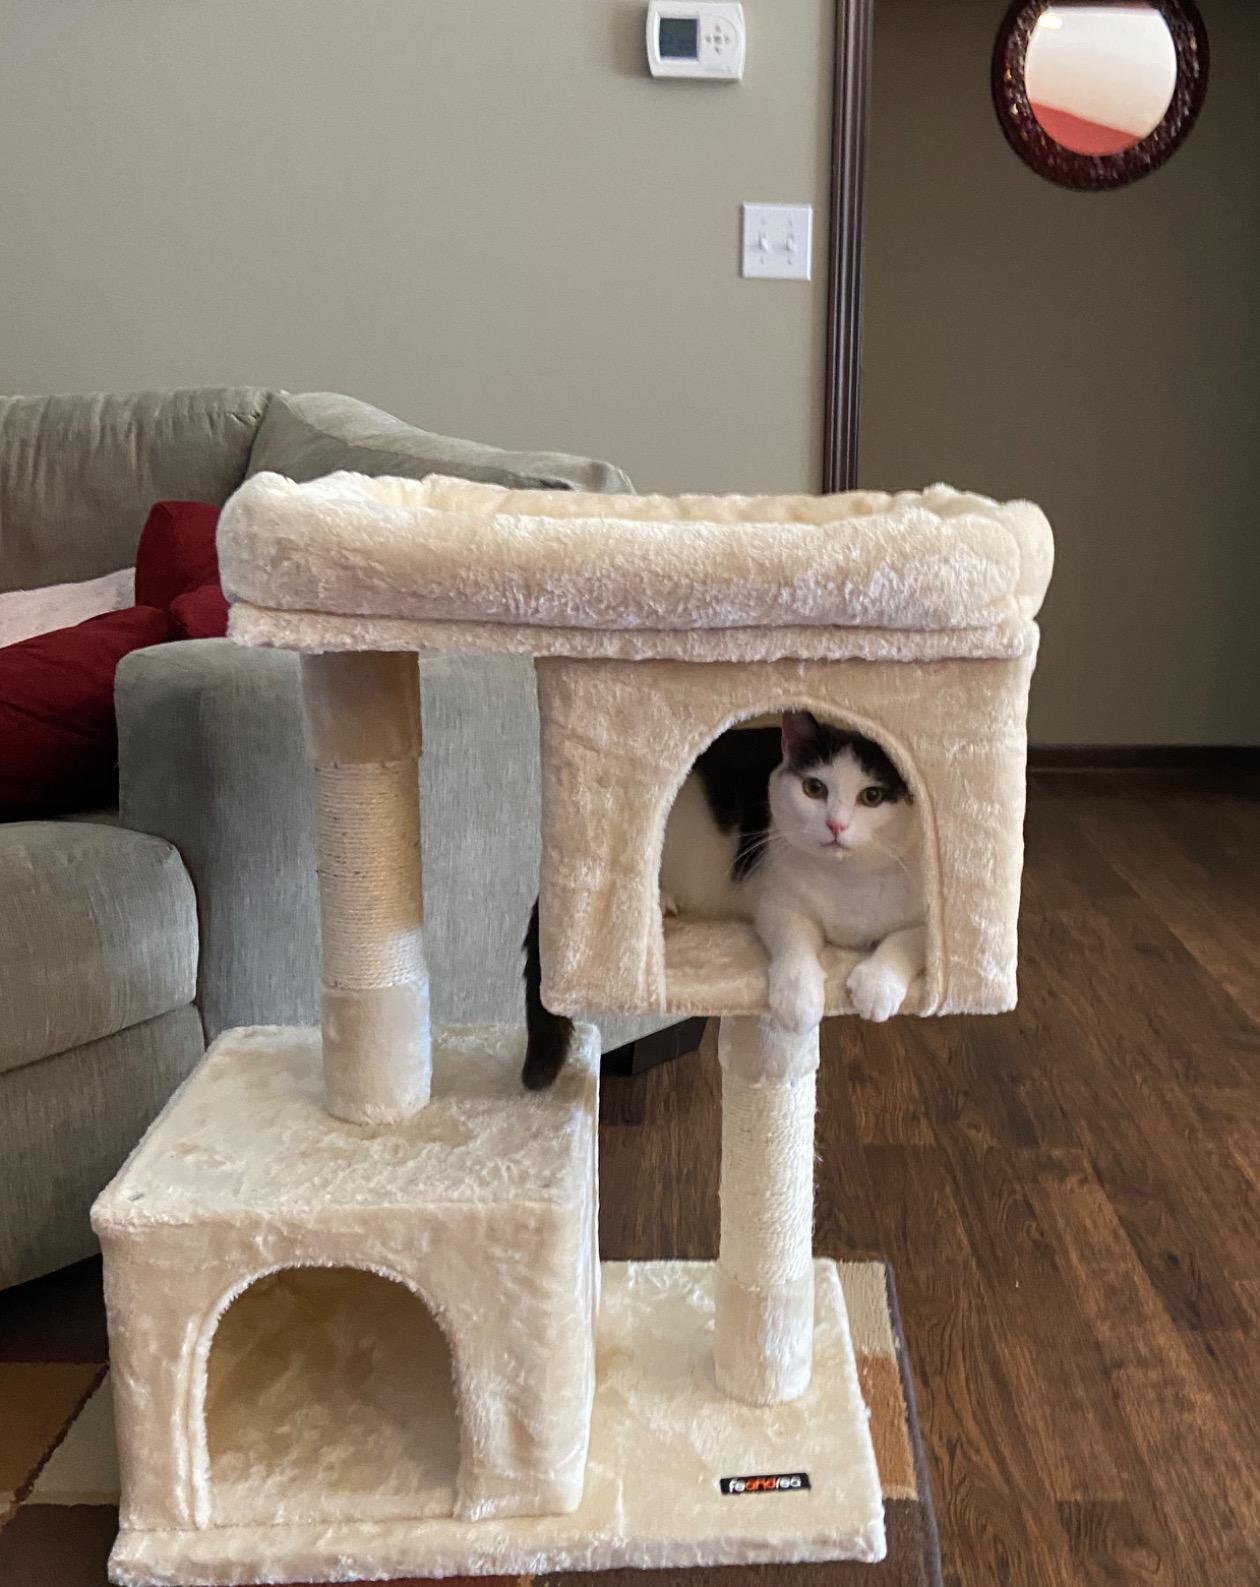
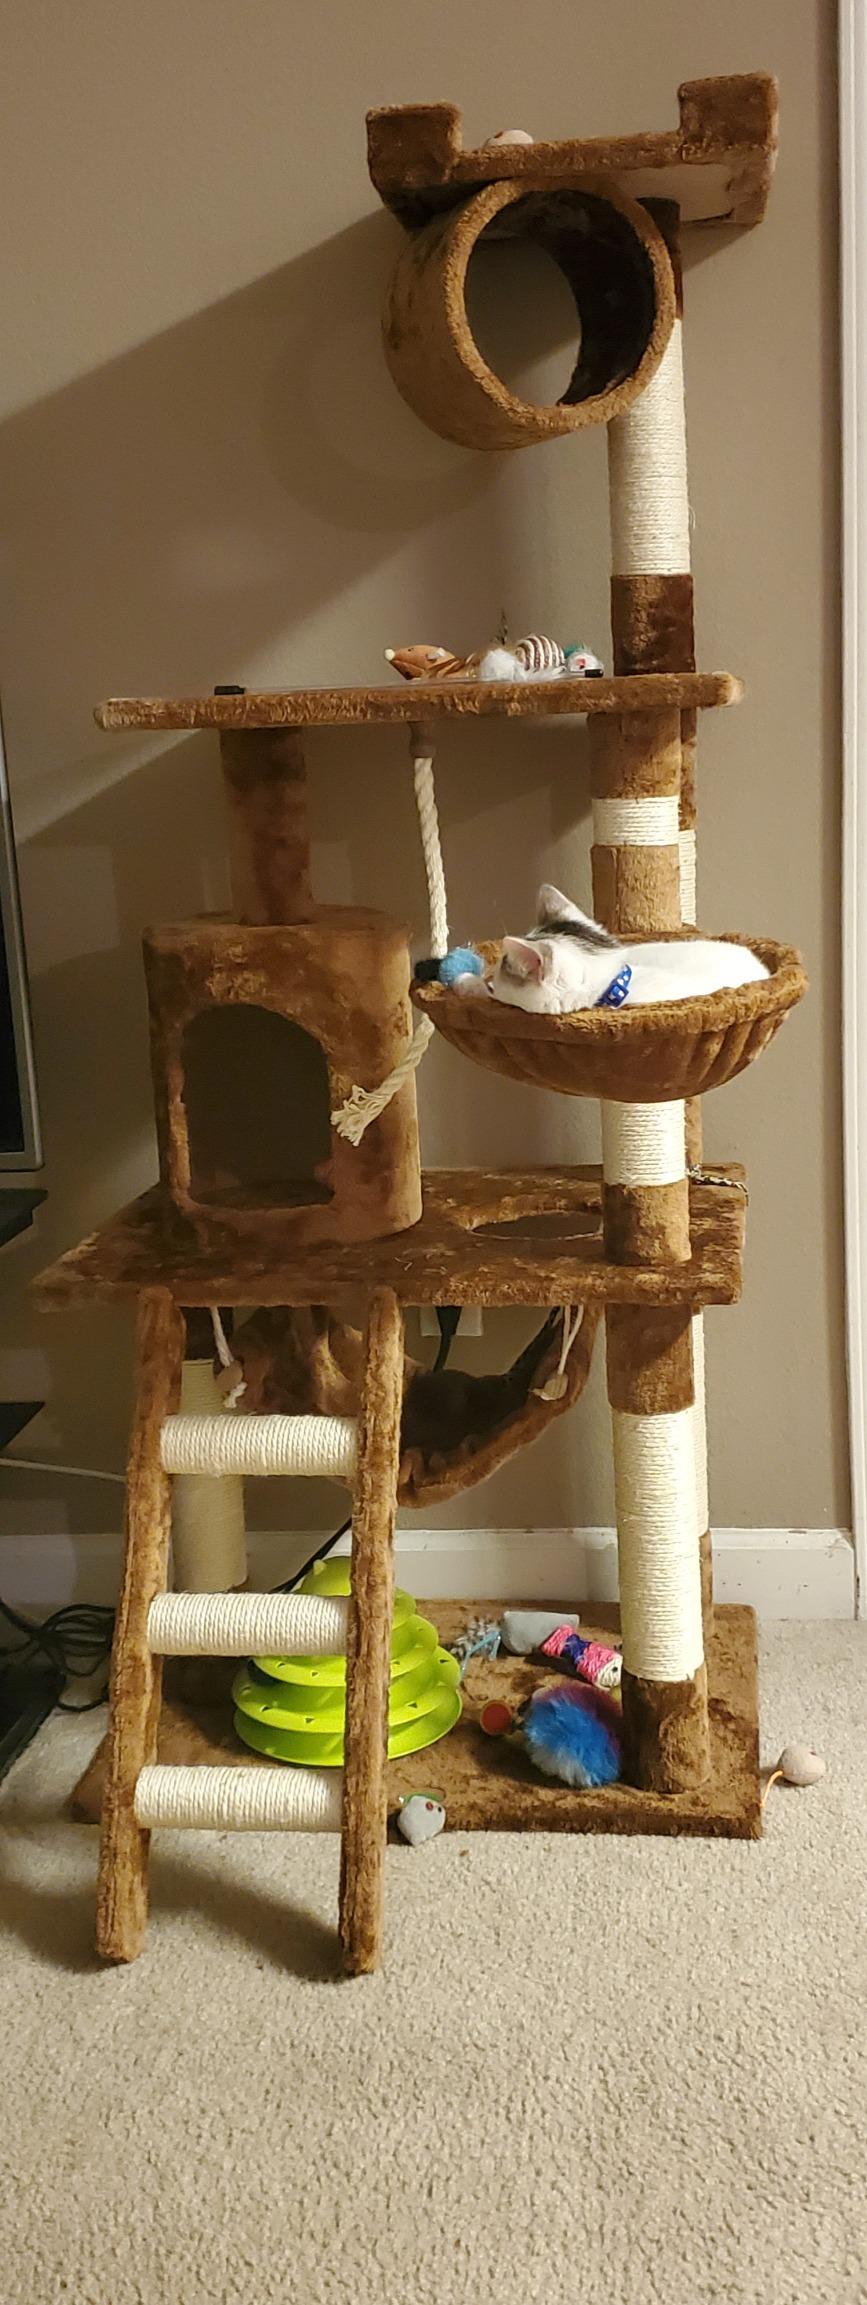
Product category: items_cat tree
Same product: no